Maviddapuram

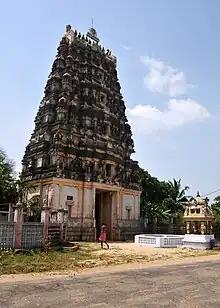
Maviddapuram Kandaswamy temple

Maviddapuram is a village in the Sri Lankan district of Jaffna under the Tellippalai divisional secretariat.